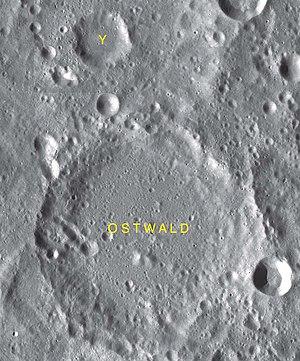
Ostwald est un cratère lunaire situé sur la face cachée de la Lune. Le cratère Ostwald est situé juste à côté des cratères Guyot et Ibn Firnas. Les bords du cratère sont irréguliers et déformés par des impacts ultérieurs notamment par plusieurs cratèrelets. L'ensemble du cratère est grandement raviné et érodé.